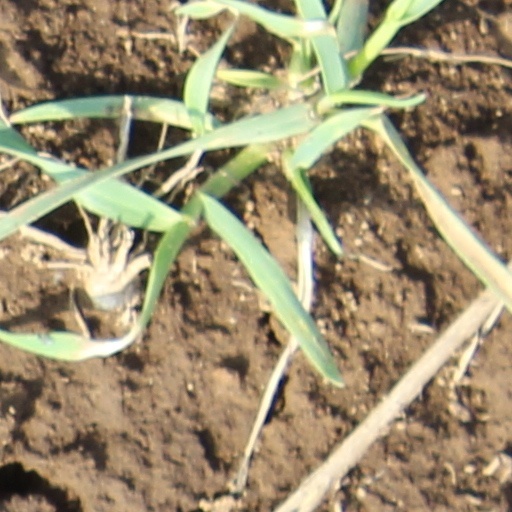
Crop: wheat